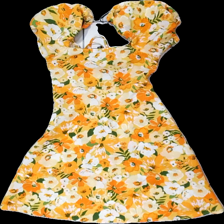
View: back
Type: Dress
Category: Ladies
Brand: H&M
Brand text on label: divided
Colors: Yellow, Orange, Green, Multicolor
Material: 100% polyester
Pattern: Floral print
Cut: Regular
Size: 34
Season: Summer
Damage location: top right
Damage 2 location: bottom left
Price range: 50-100
Recommended usage: Reuse
Description: blommig klänning med puffärmar och cut out fram och rosetter